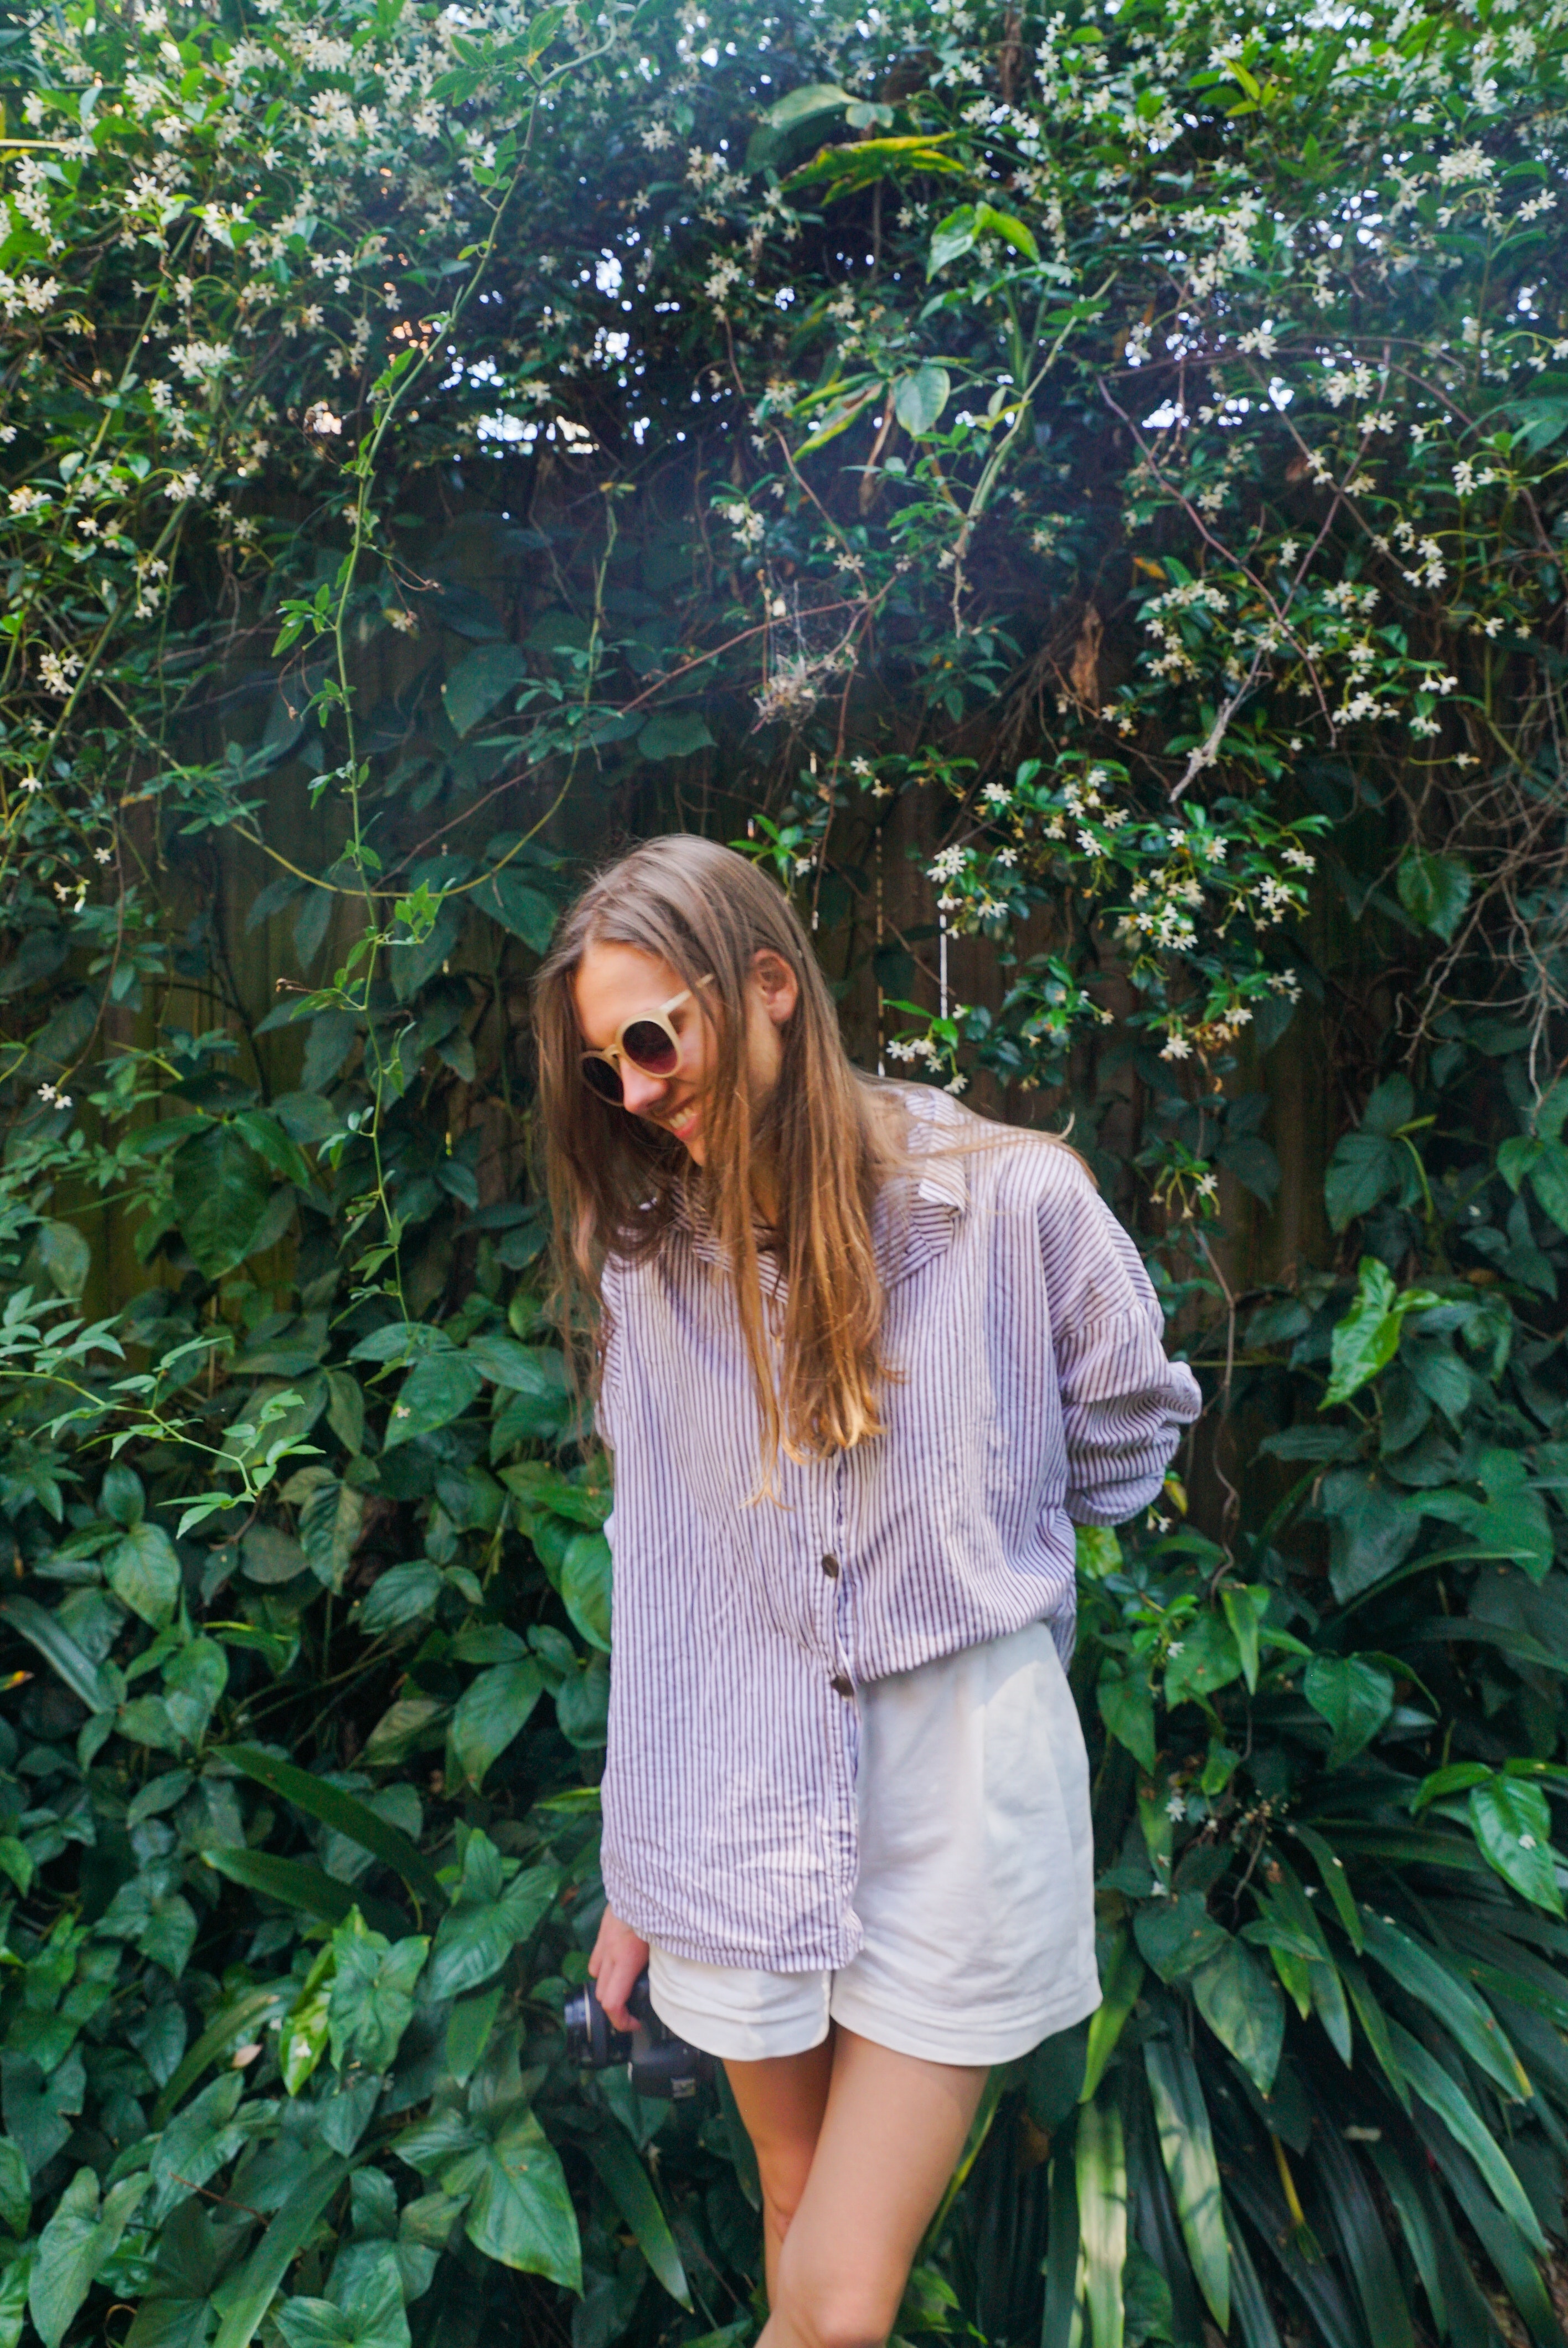
hair, green, photograph, clothing, beauty, natural environment, tree, long hair, jungle, forest, botany, pink, blond, leaf, fashion, shoulder, photography, summer, shorts, dress, rainforest, sunlight, photo shoot, textile, plant, model, shoe, denim